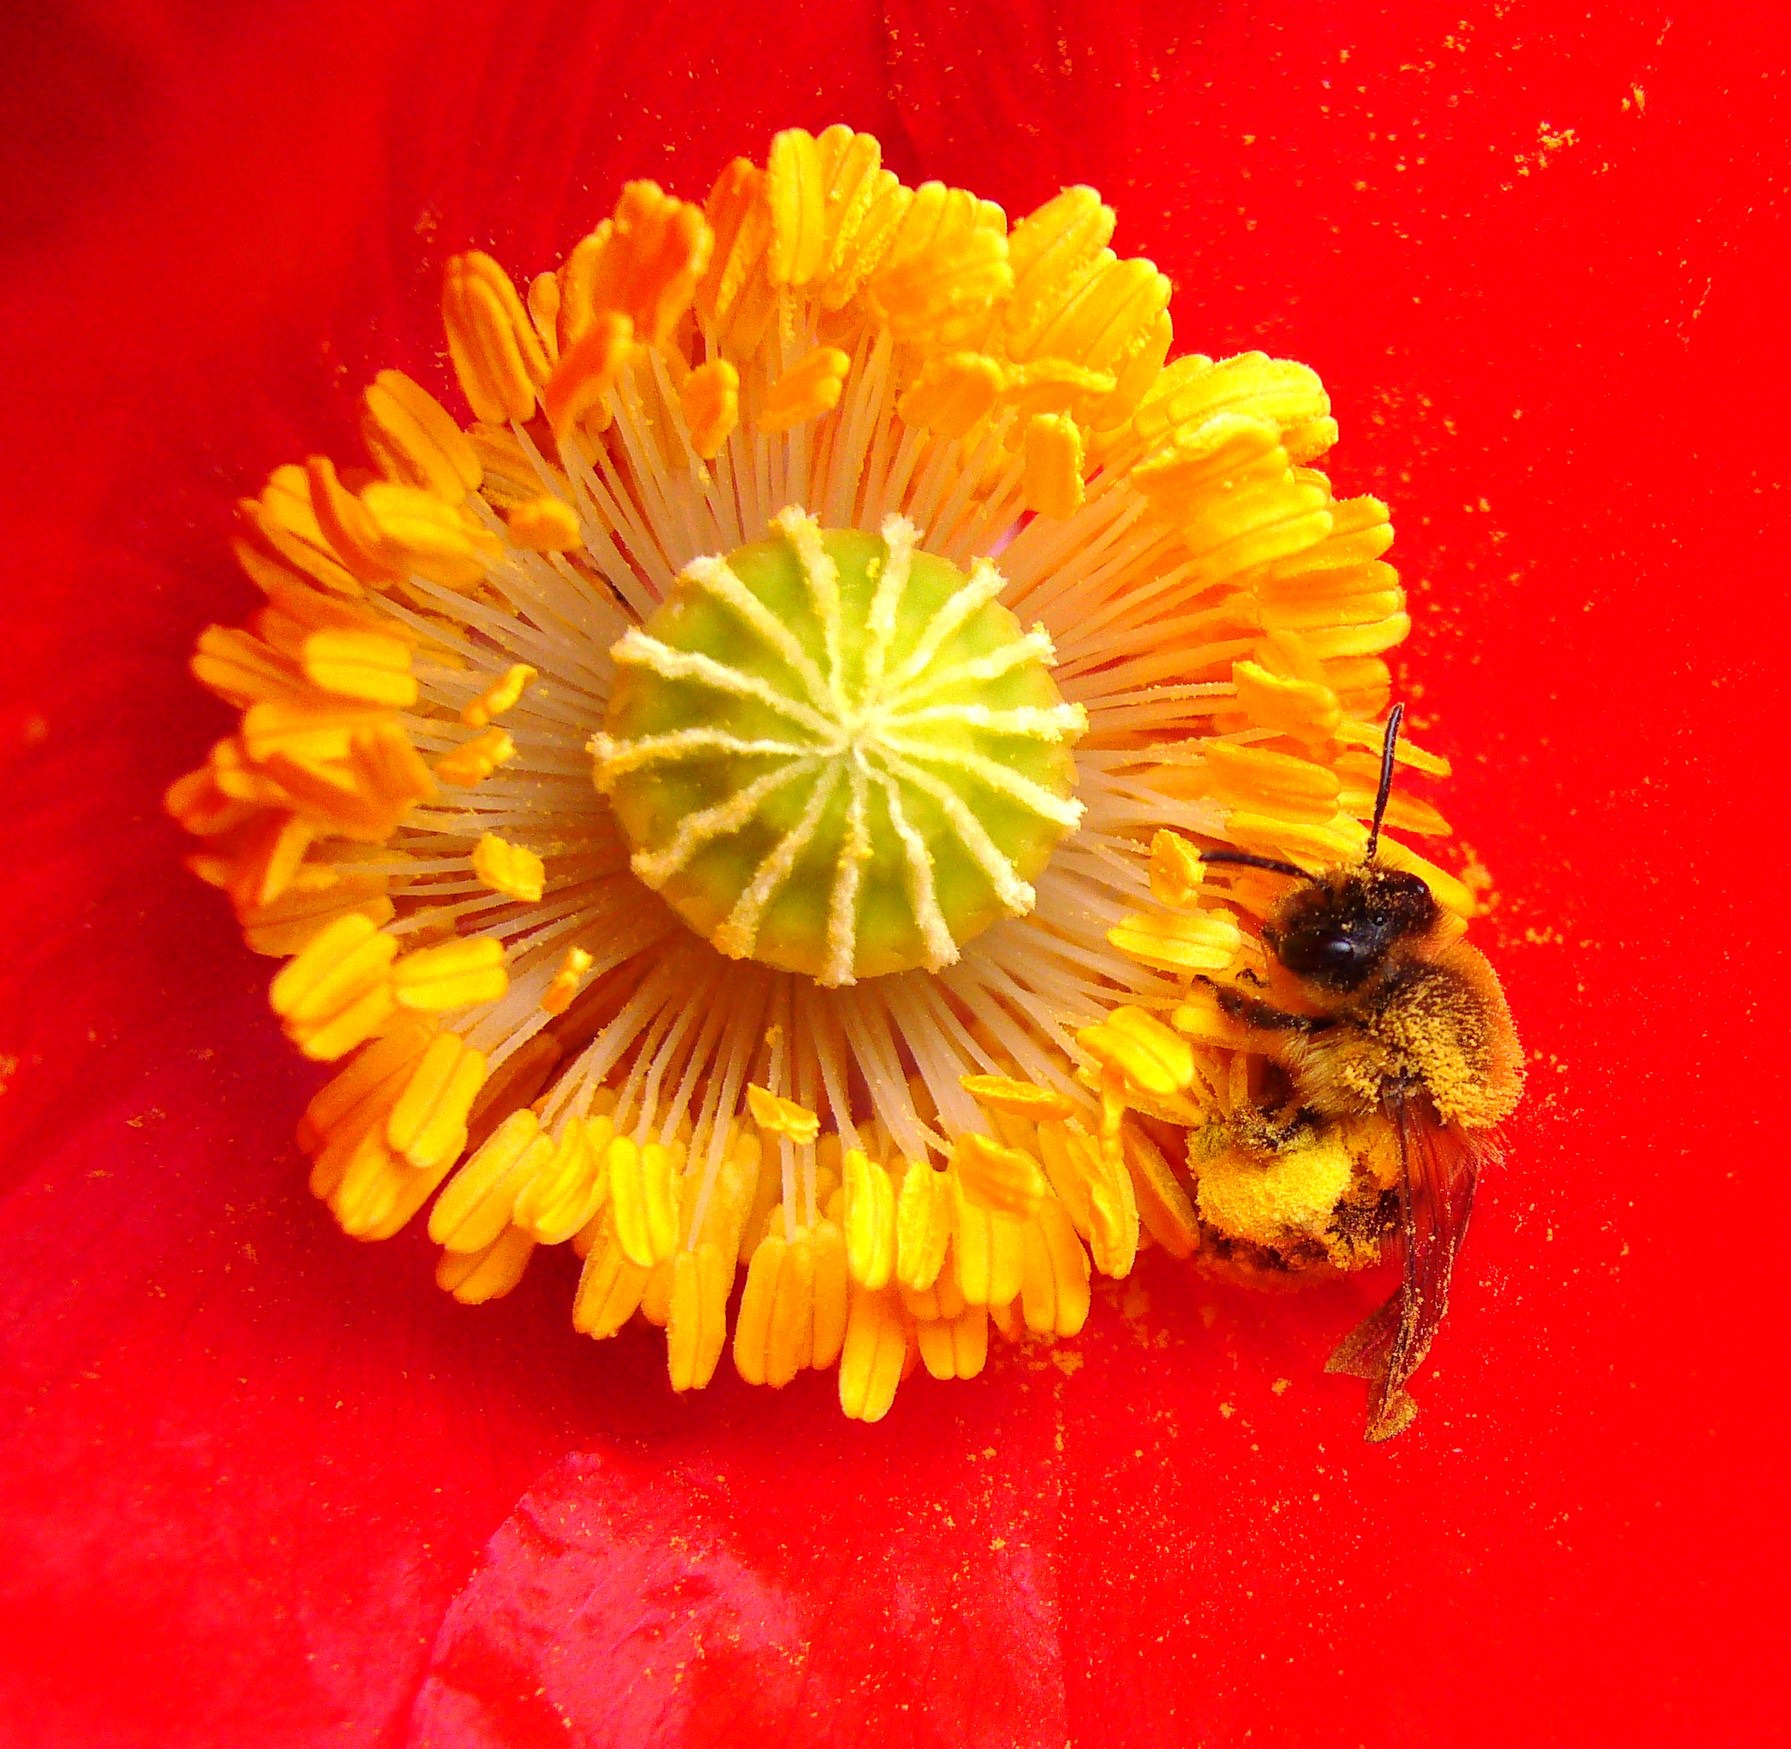
plant, flower, petal, summer, pollen, red, insect, macro, yellow, flora, flowers, close up, poppy, nectar, macro photography, orange flower, flowering plant, honey bee, daisy family, bee on flower, orange poppy, bee on poppy, plant stem, land plant